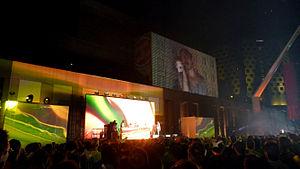
Inauguration de la 'Place des festivals' avec DJ Champion dans le Quartier des spectacles à Montréal, le 7 septembre 2009.
La place des Festivals est une place publique de Montréal inaugurée en 2009.